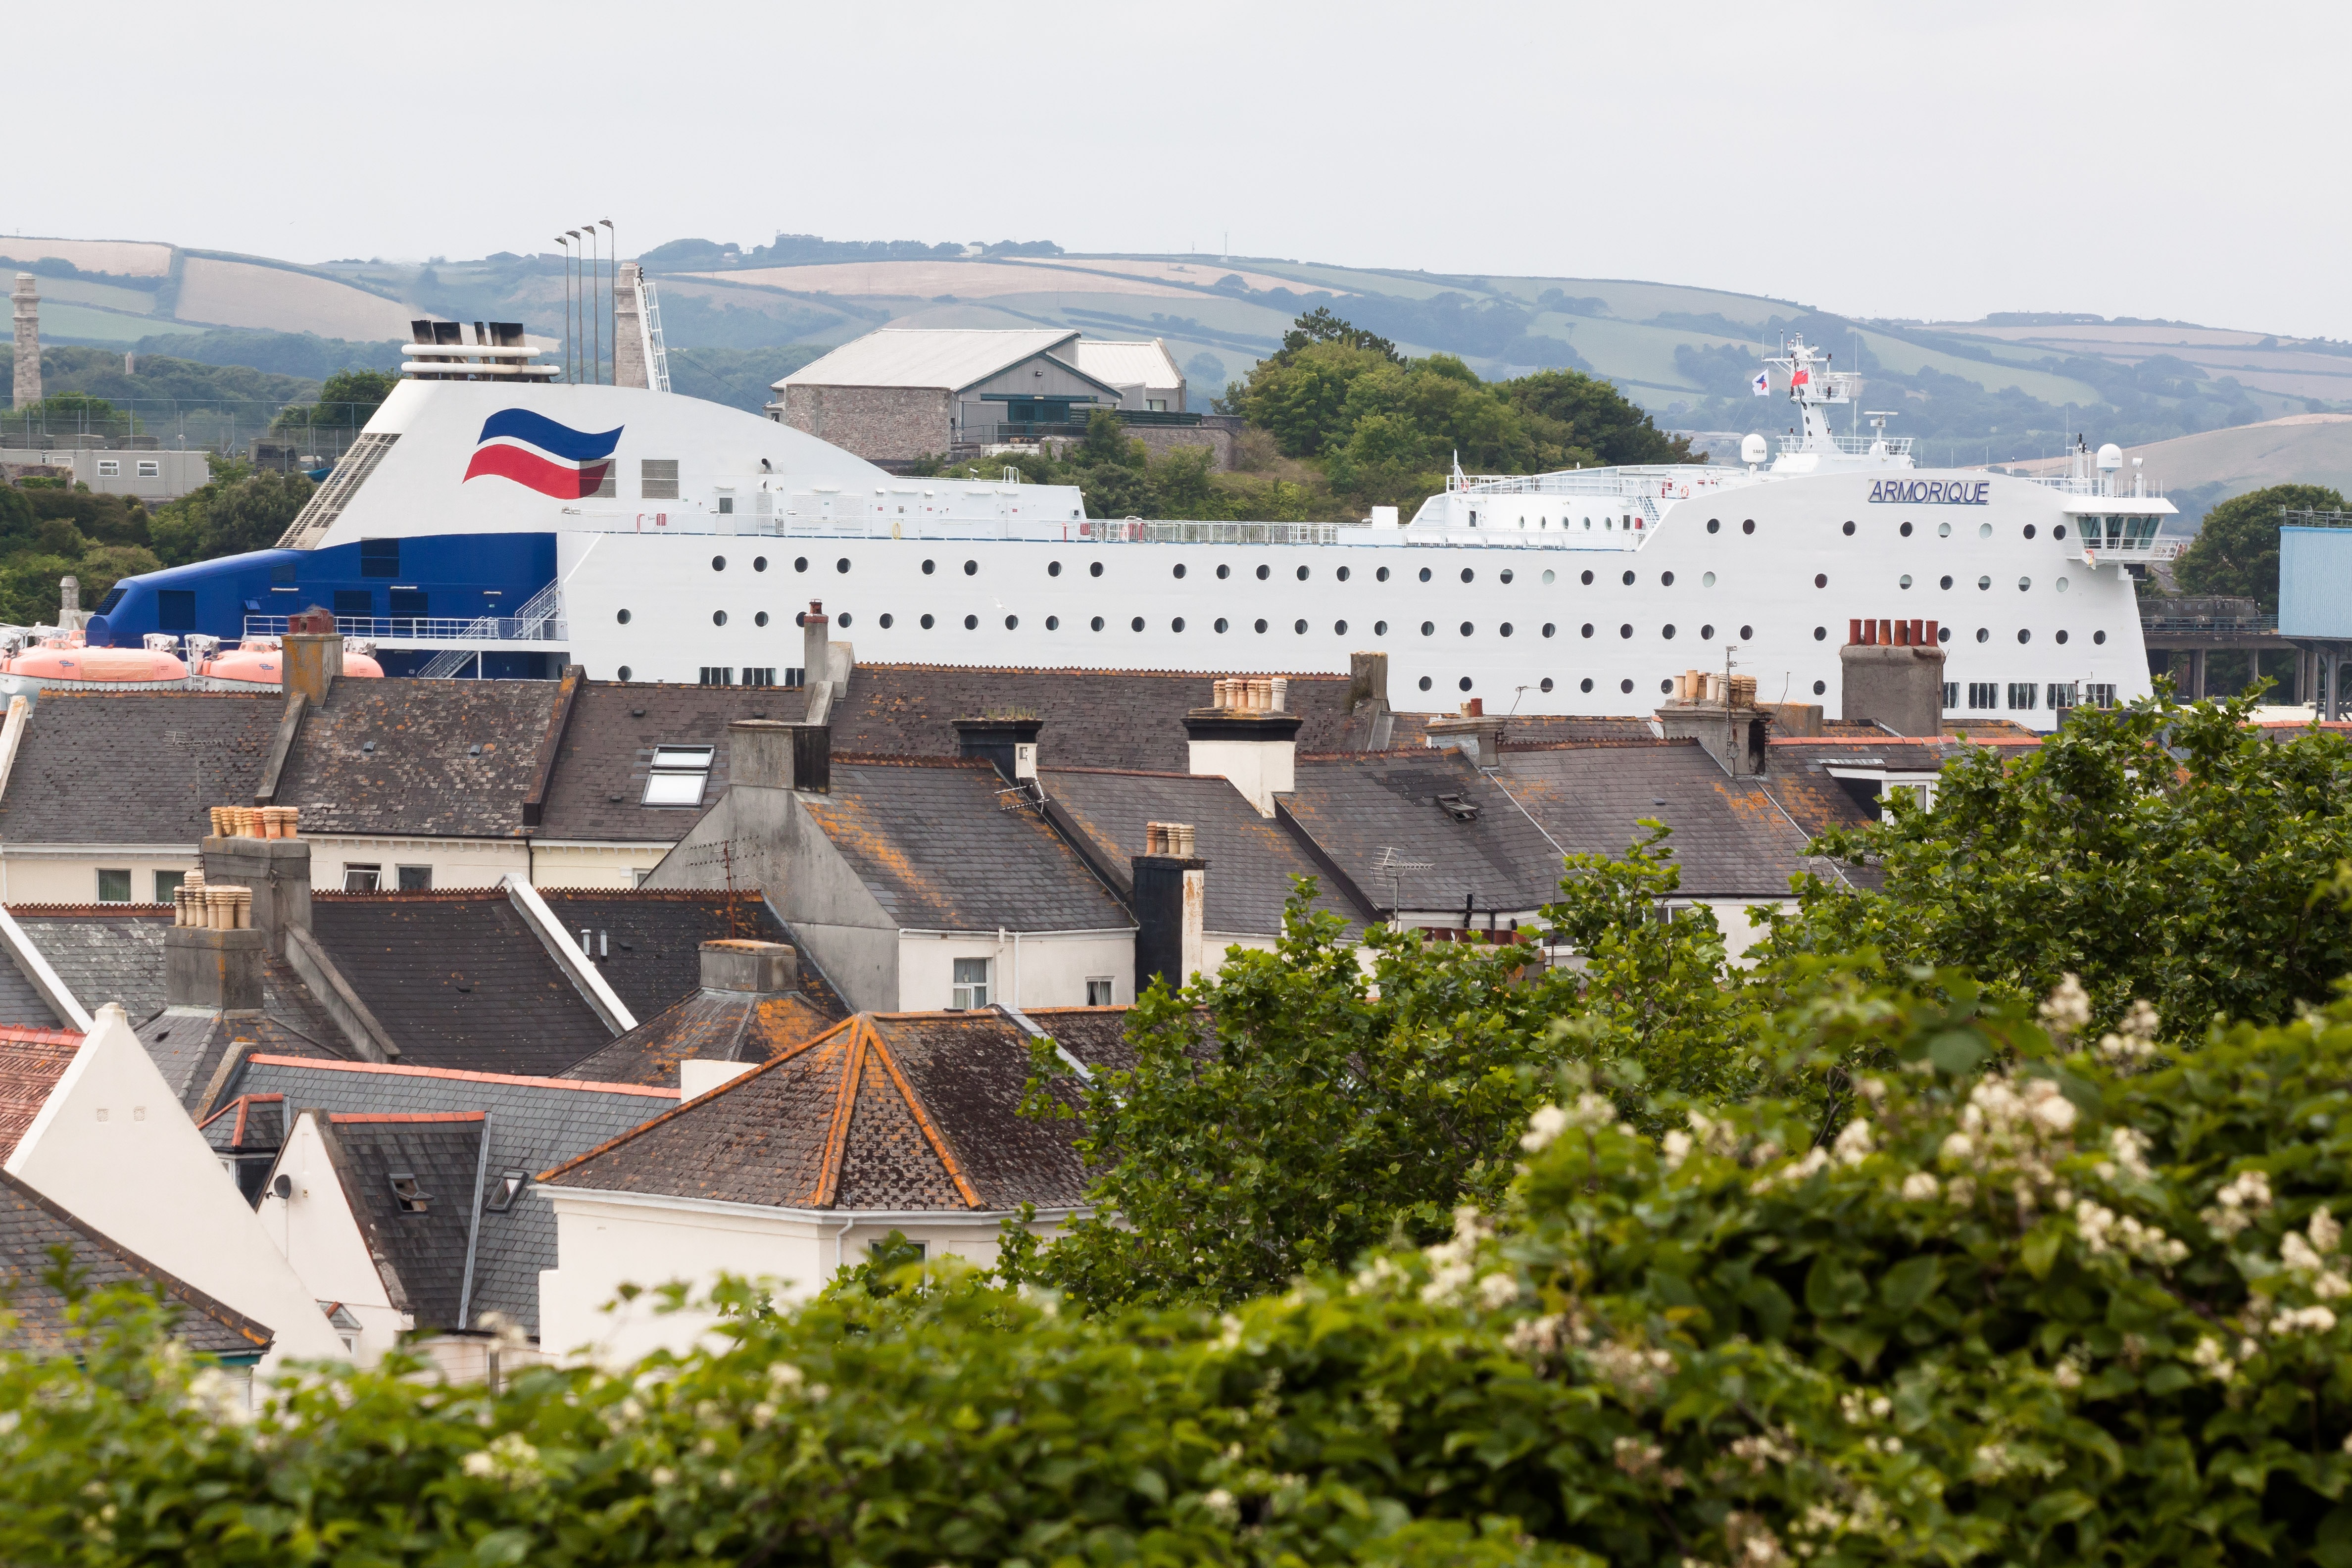
hill, ship, green, vehicle, trees, england, ferry, homes, cruise ship, cruiser, optical deception